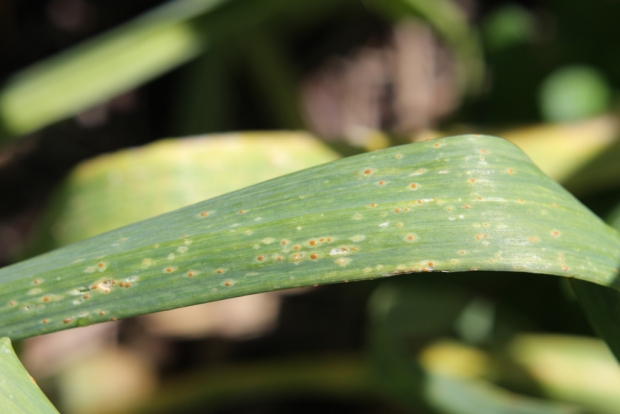
Plant: Garlic
Disease: garlic rust